Gabrik River

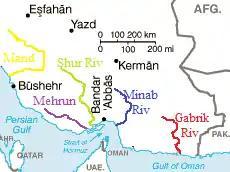
Map of rivers in South Iran

The Gabrik is a river in southern Iran that flows into the Gulf of Oman in Hormozgan.